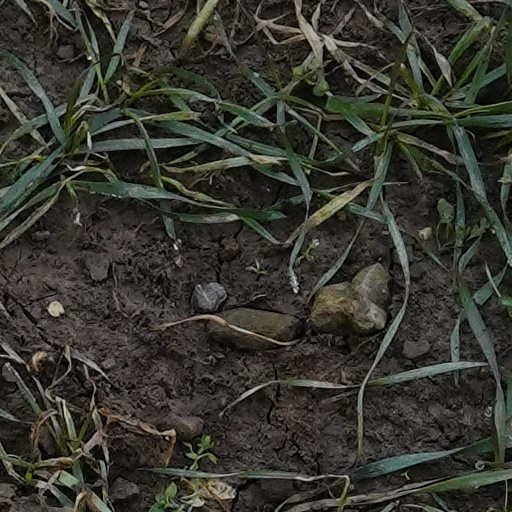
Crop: wheat